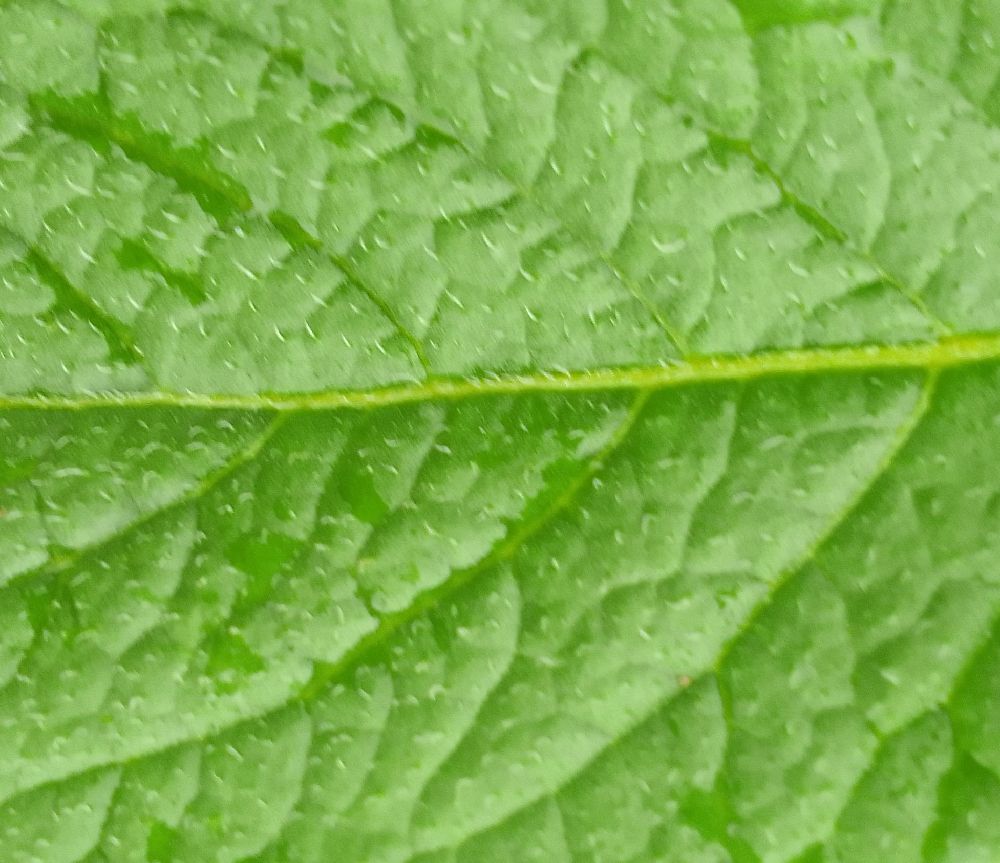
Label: Healthy